Abdoulaye Koffi

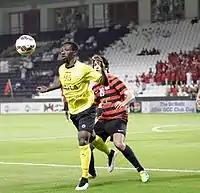
Abdoulaye Koffi - 2015 GCC Champions League

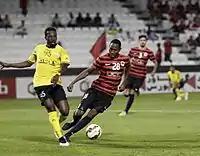
Abdoulaye Koffi - 2015 GCC Champions League

On January 6, 2015, he signed a six-month contract with another Oman Professional League club, Al-Suwaiq Club. He made his club debut and scored his first goal on 3 January 2014 in a 2-2 draw against Saudi Arabia's Al-Taawon FC in the 2015 GCC Champions League. He scored 12 goals in 15 appearances in the 2014–15 Oman Professional League for the Al-Suwaiq-based club which included a hat-trick on 15 April 2015 in a 4-1 win over Al-Seeb Club. He also scored 2 goals in 3 appearances in the 2015 GCC Champions League.